Natalia Galibarenko

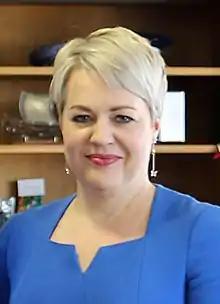
Galibarenko in 2018

Natalia Galibarenko (born 1978) is a Ukrainian diplomat, and a former Ukrainian Ambassador Extraordinary and Plenipotentiary to the UK.